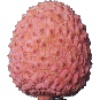
Label: lychee